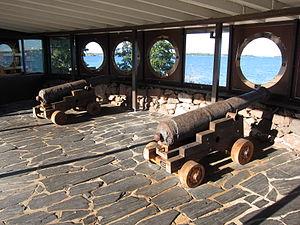
Varissaari est une île fortifiée dans le golfe de Finlande à Kotka en Finlande. L'île abrite le fort Élisabeth qui est une composante de la forteresse maritime de Ruotsinsalmi.